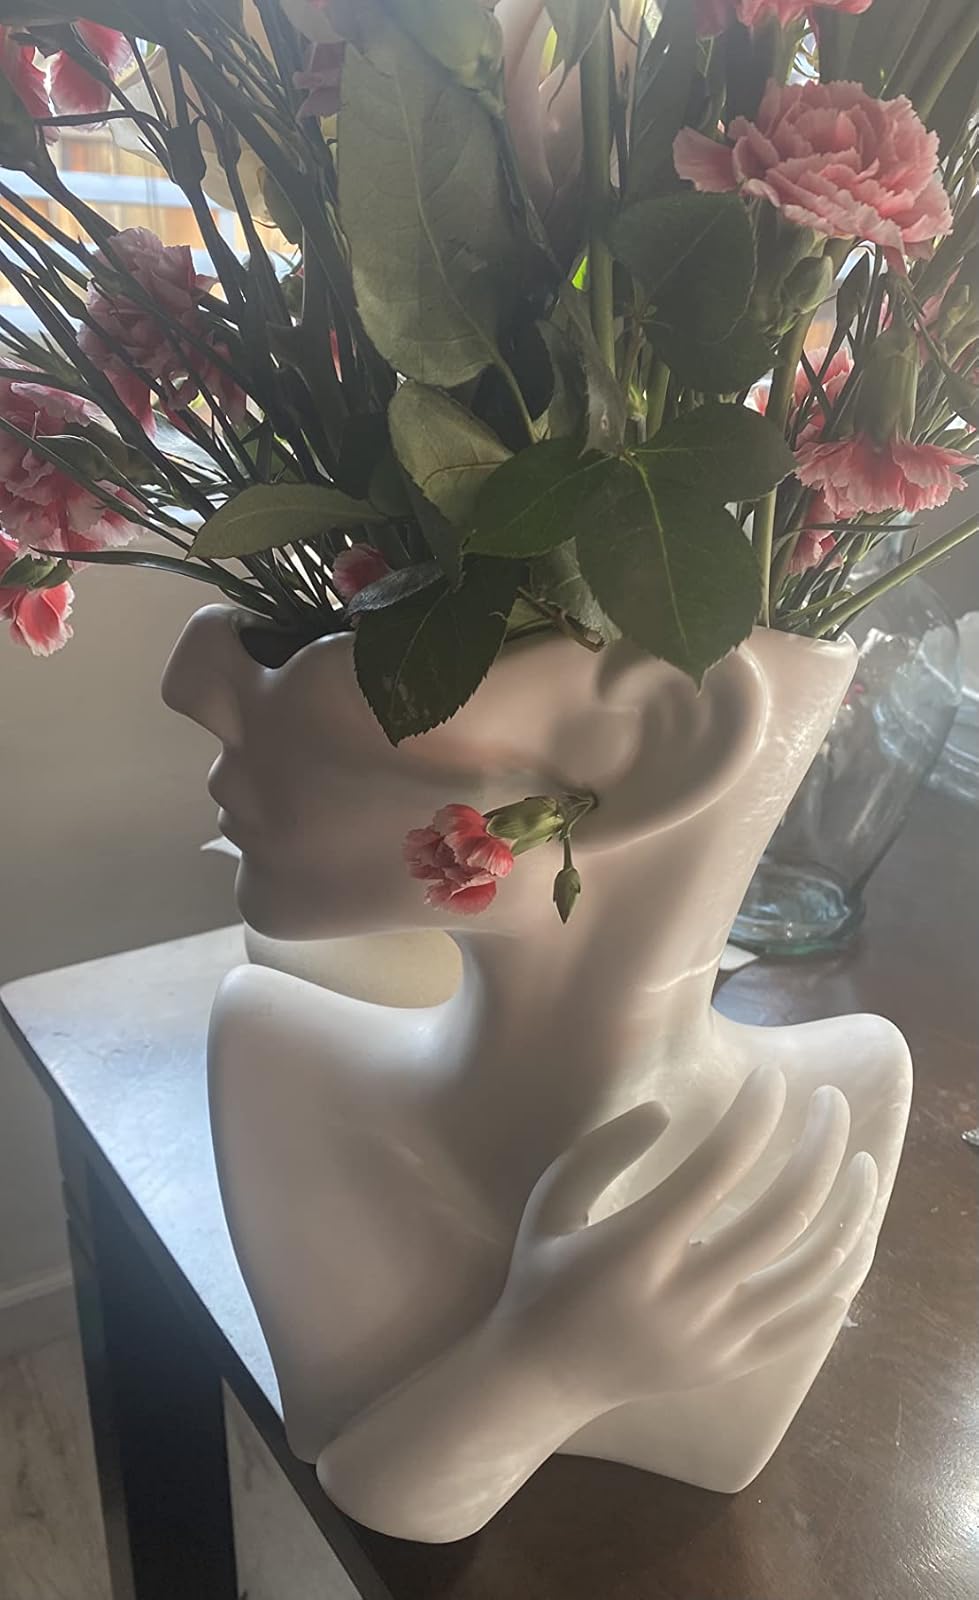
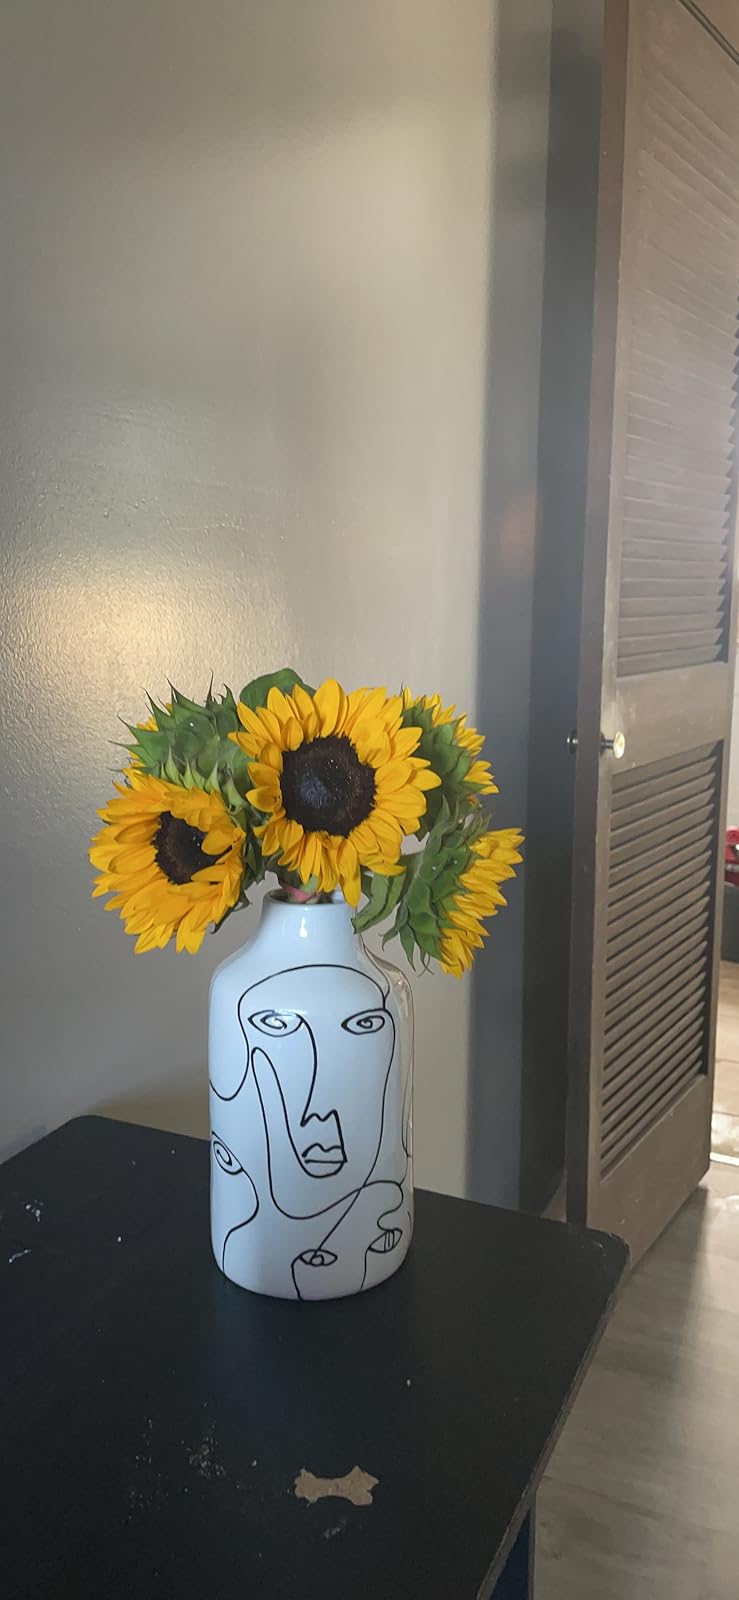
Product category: vase
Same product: no